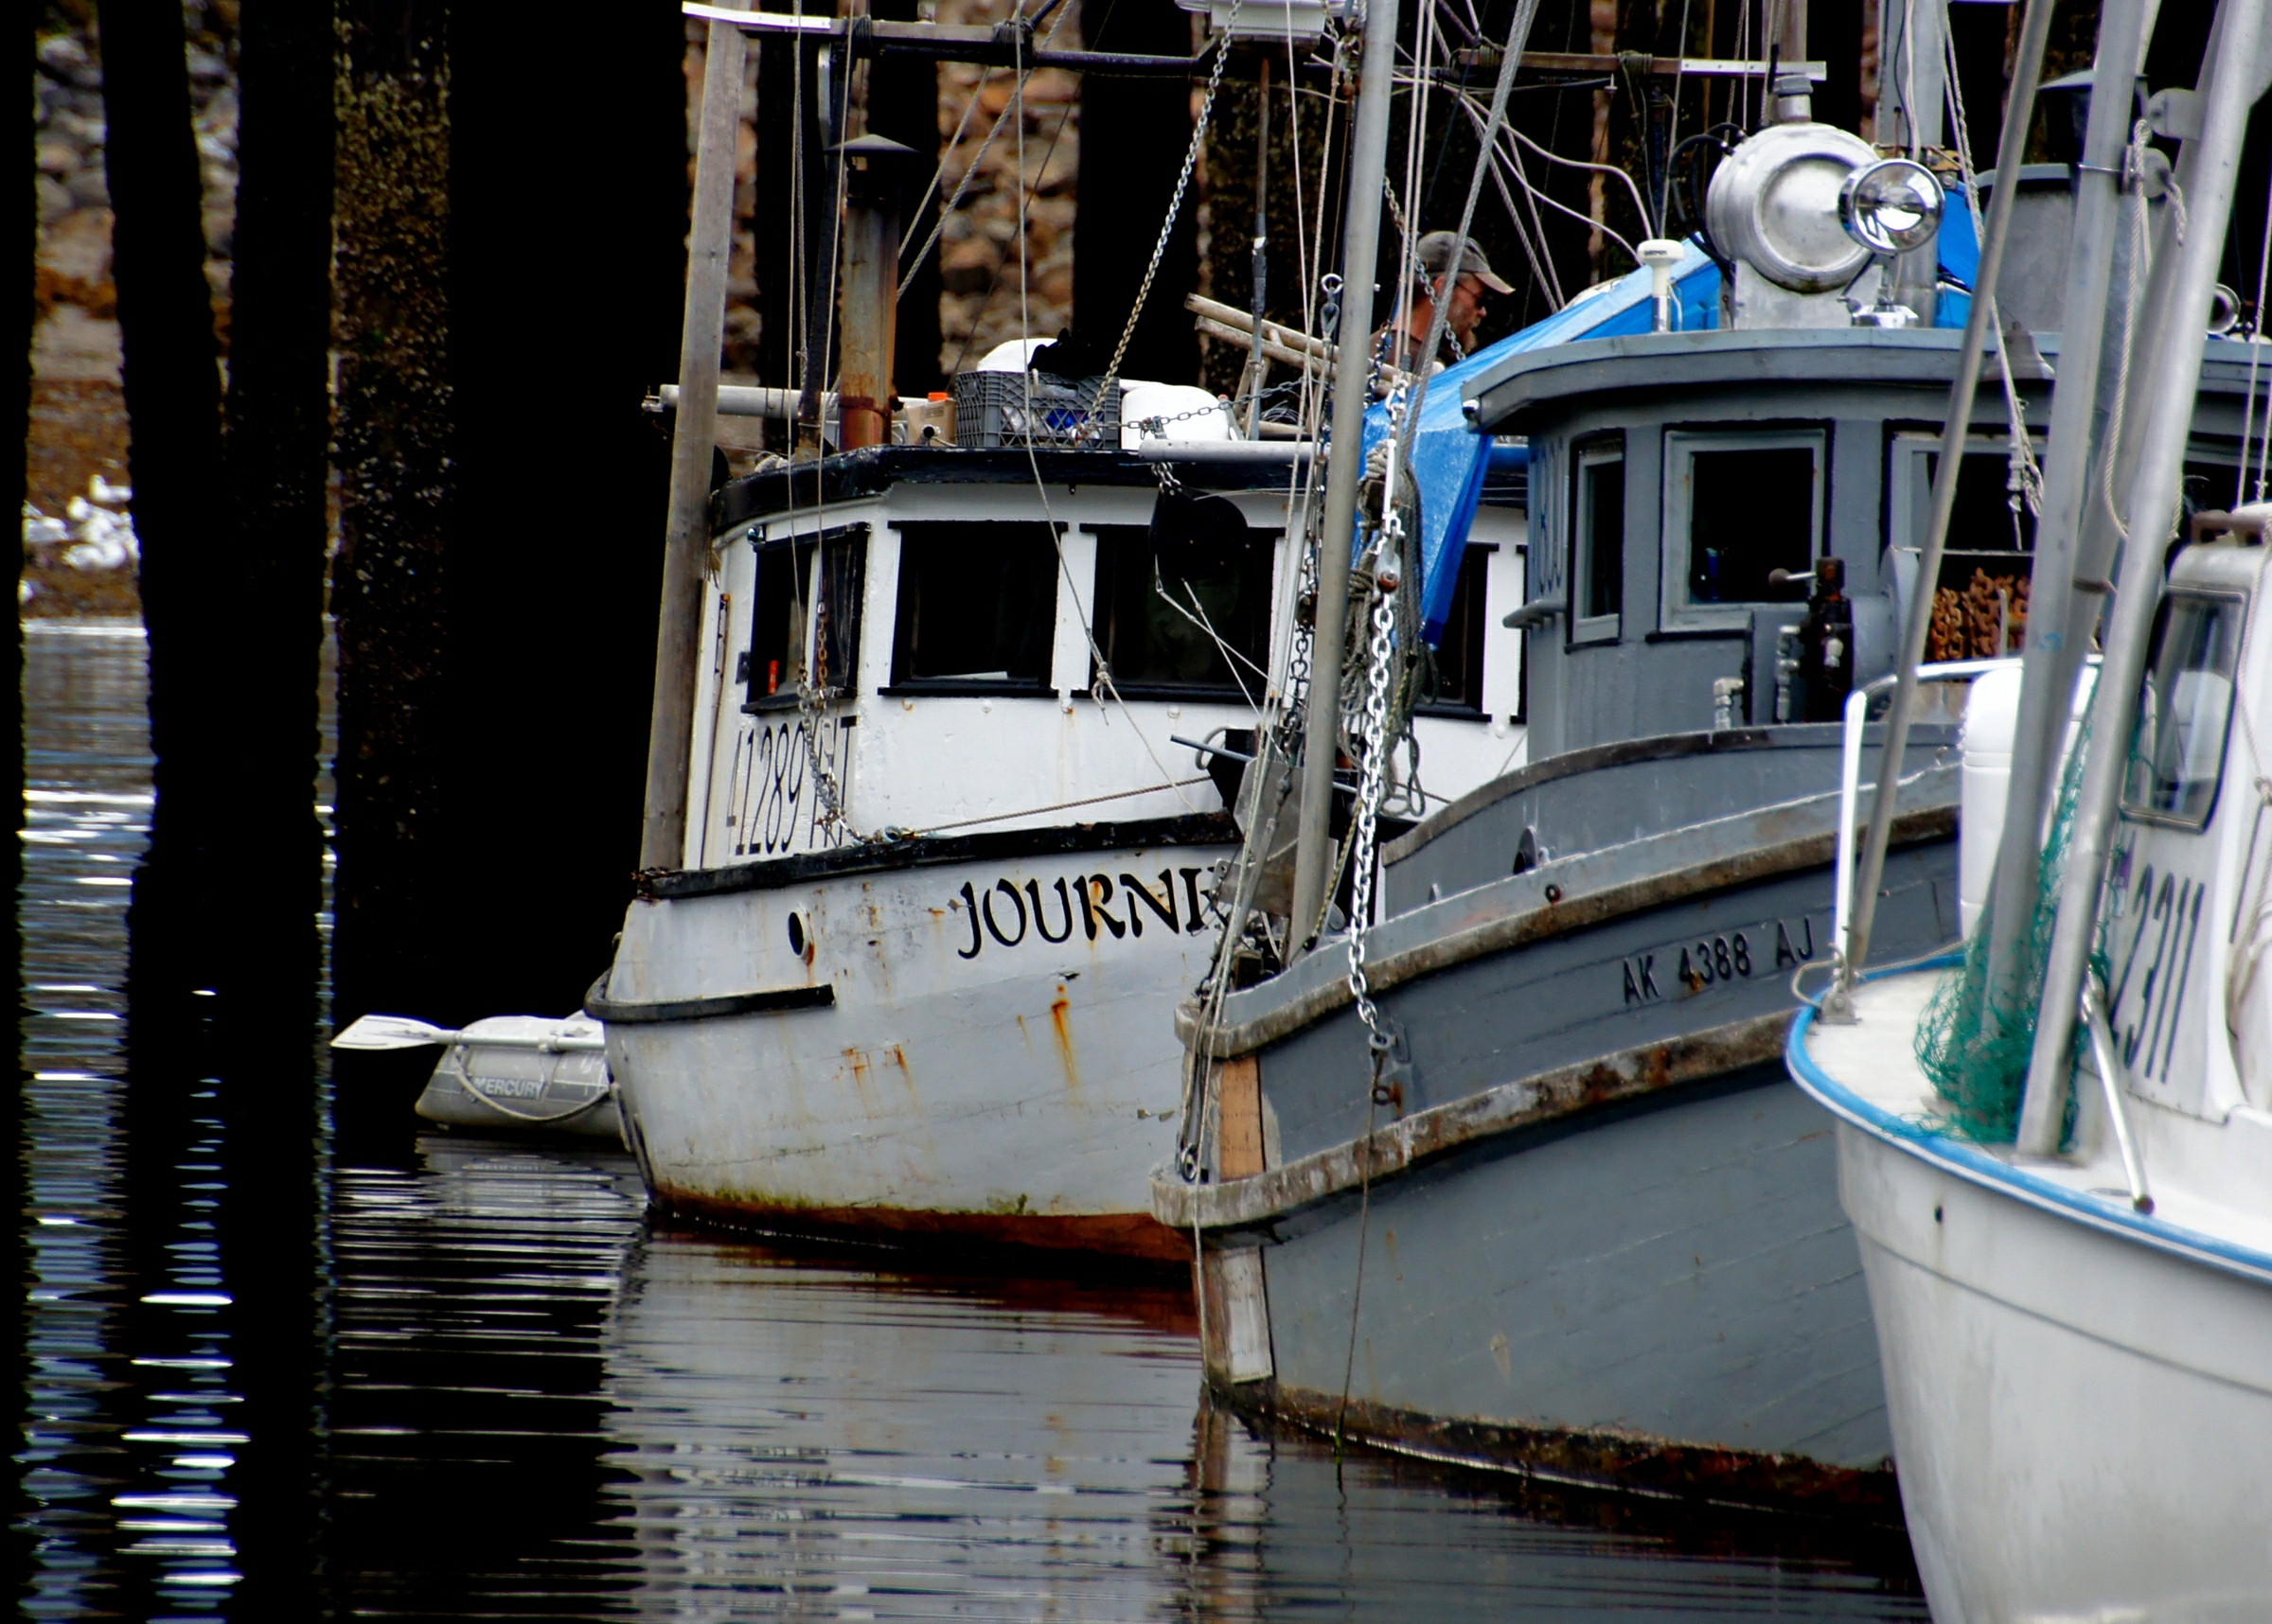
water, dock, boat, vehicle, fishing, harbor, waterway, cruise, fishingboats, alaska, sonyalpha, watercraft, sonydslra580, oldboats, icystraitpoint, fishingnetshoonah, fishing vessel